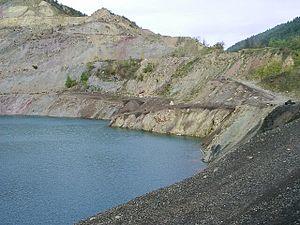
Cette page propose une liste des lacs de Bosnie-Herzégovine.
Vareš est une ville et une municipalité de Bosnie-Herzégovine située dans le canton de Zenica-Doboj et dans la Fédération de Bosnie-et-Herzégovine. Selon les premiers résultats du recensement bosnien de 2013, la ville intra muros compte 3 117 habitants et la municipalité 9 556.